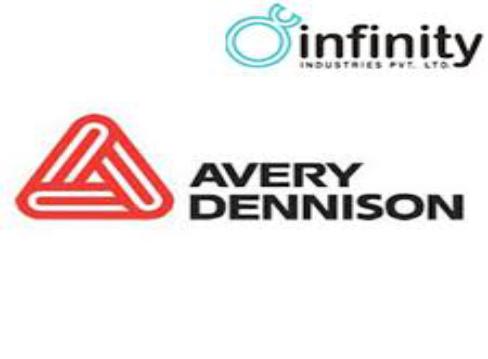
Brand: avery dennison-2
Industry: Others